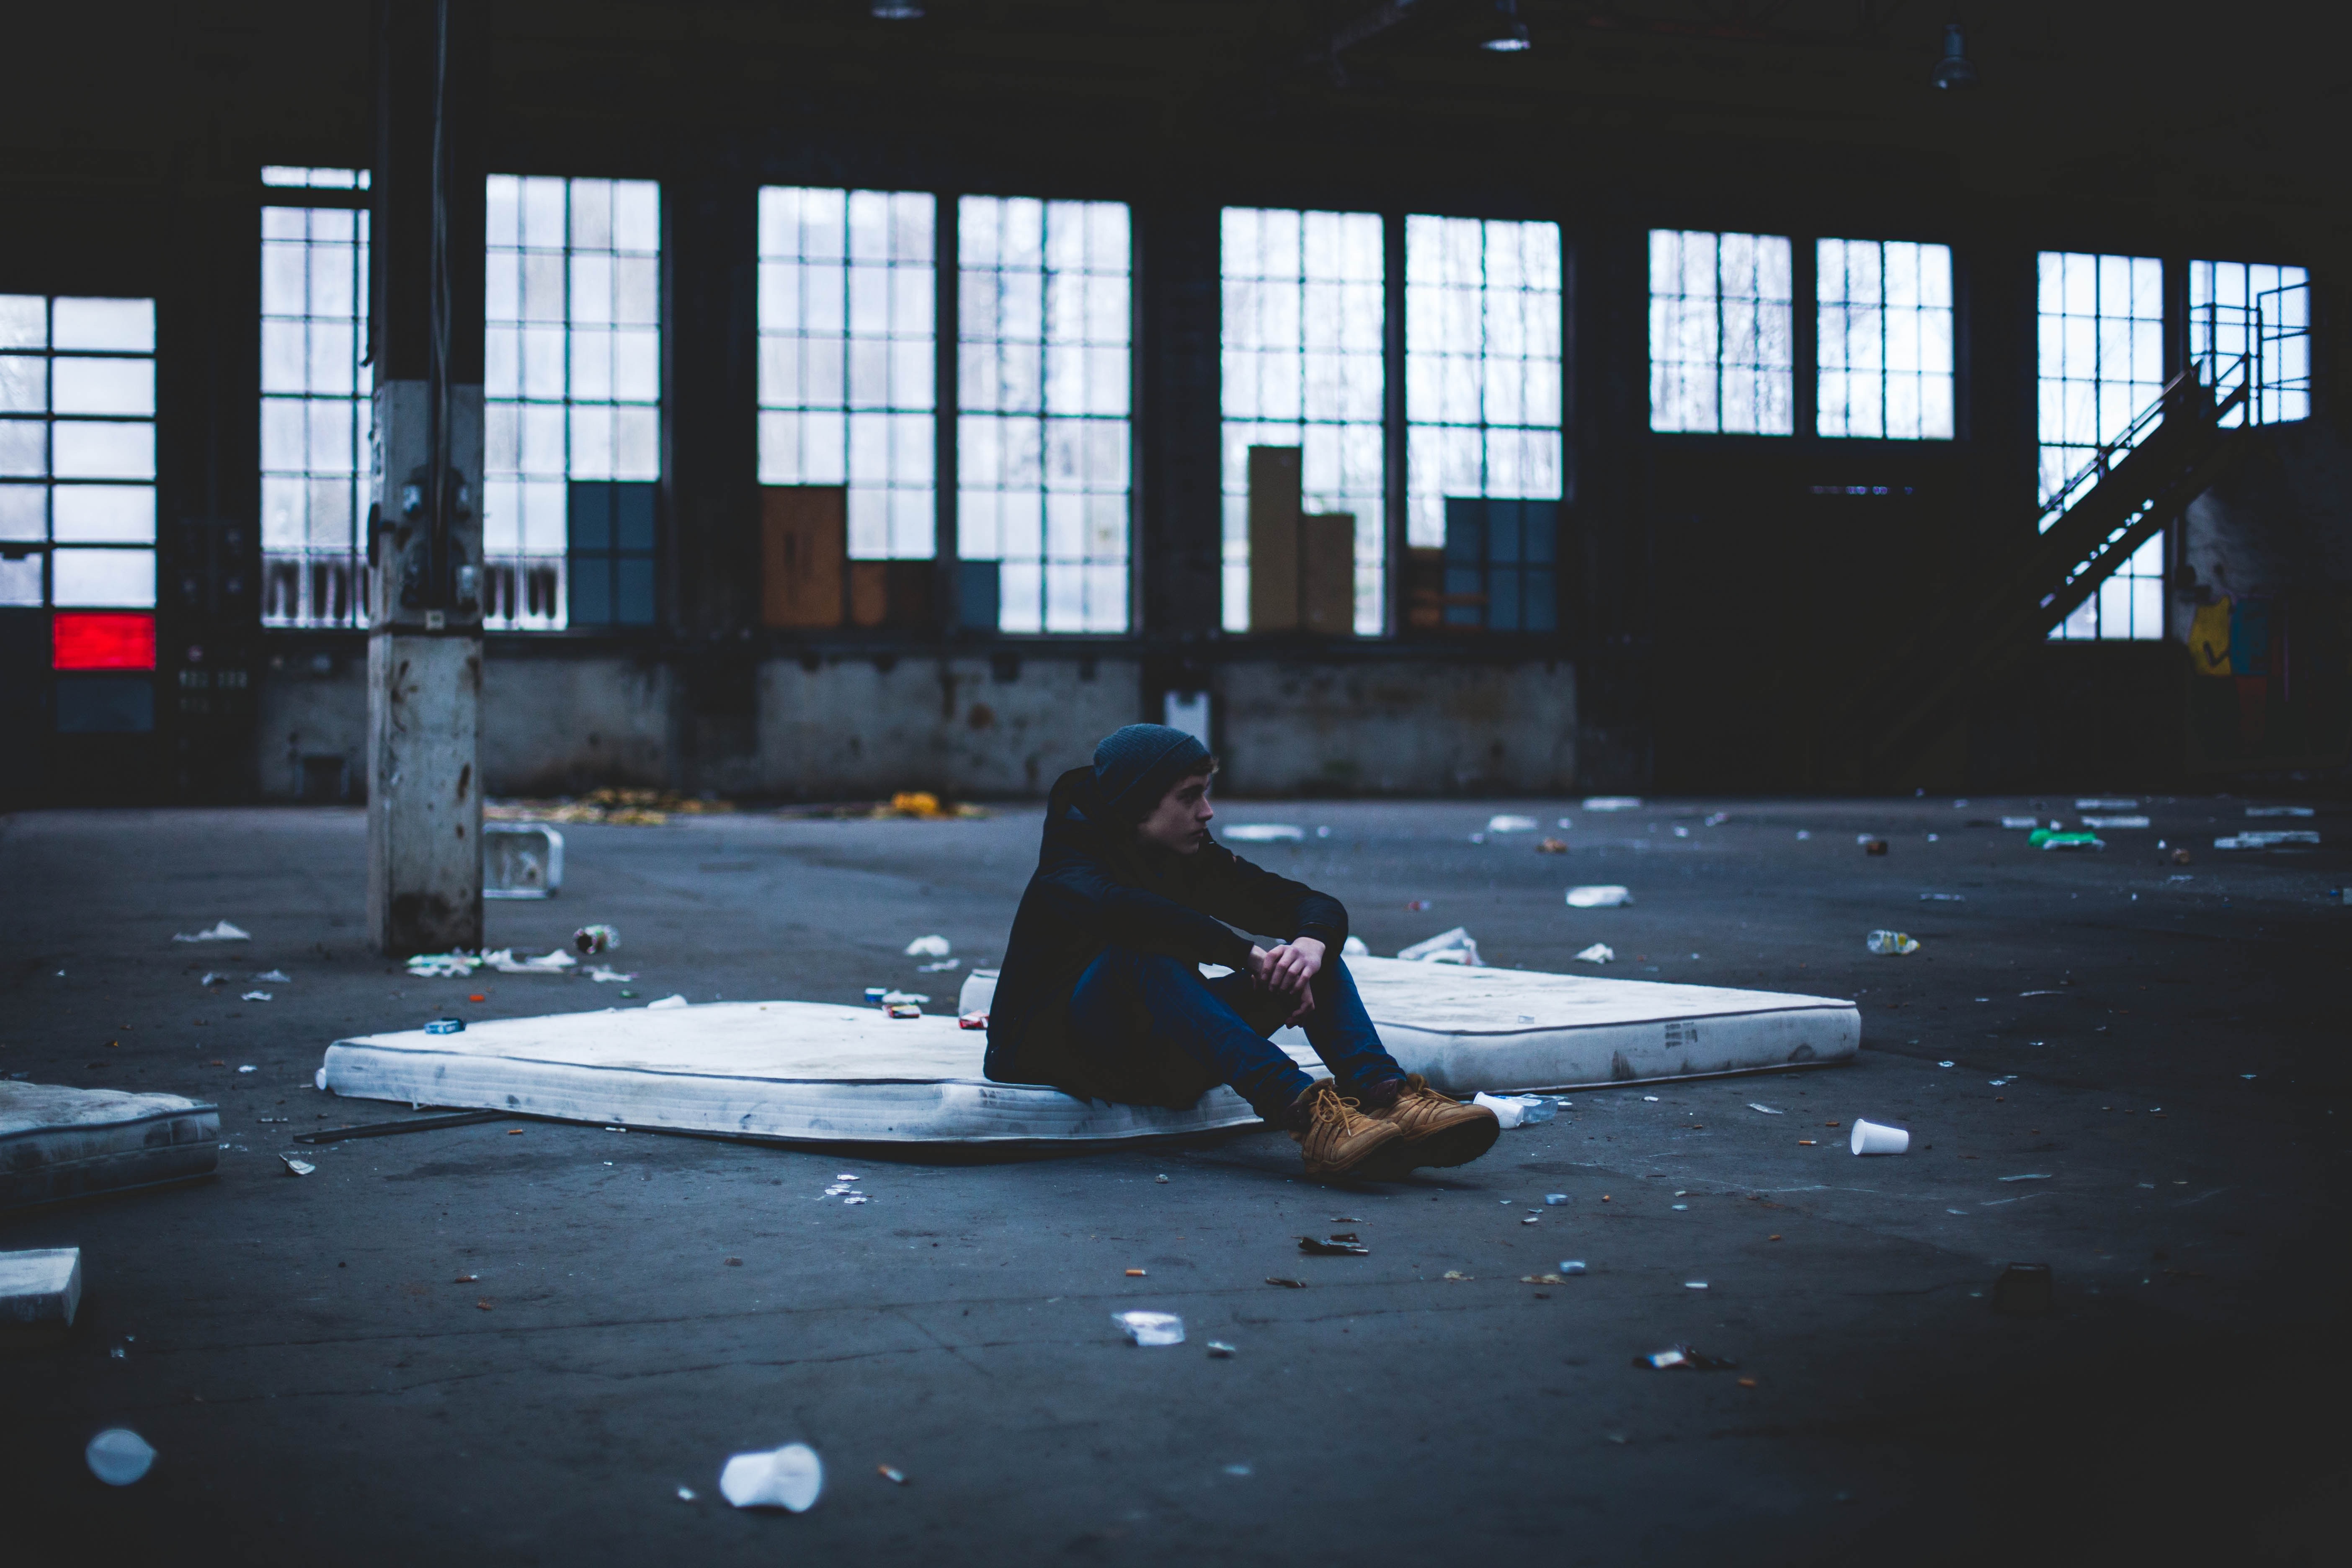
light, reflection, color, darkness, blue, black, image, human positions